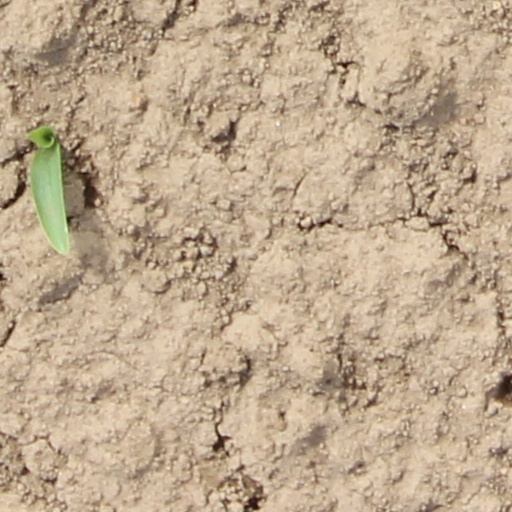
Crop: wheat